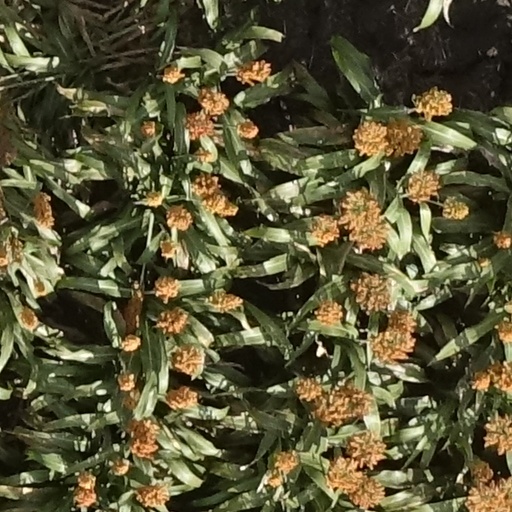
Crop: sorghum